Gabi Kanichowsky

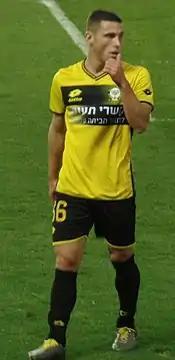
Kanichowsky playing for Maccabi Netanya in 2019

Gavriel Gilad "Gabi" Kanichowsky (or Kanikovski, ; born ) is an Israeli professional footballer who plays as a midfielder for Nemzeti Bajnokság I club Ferencváros and the Israel national team.